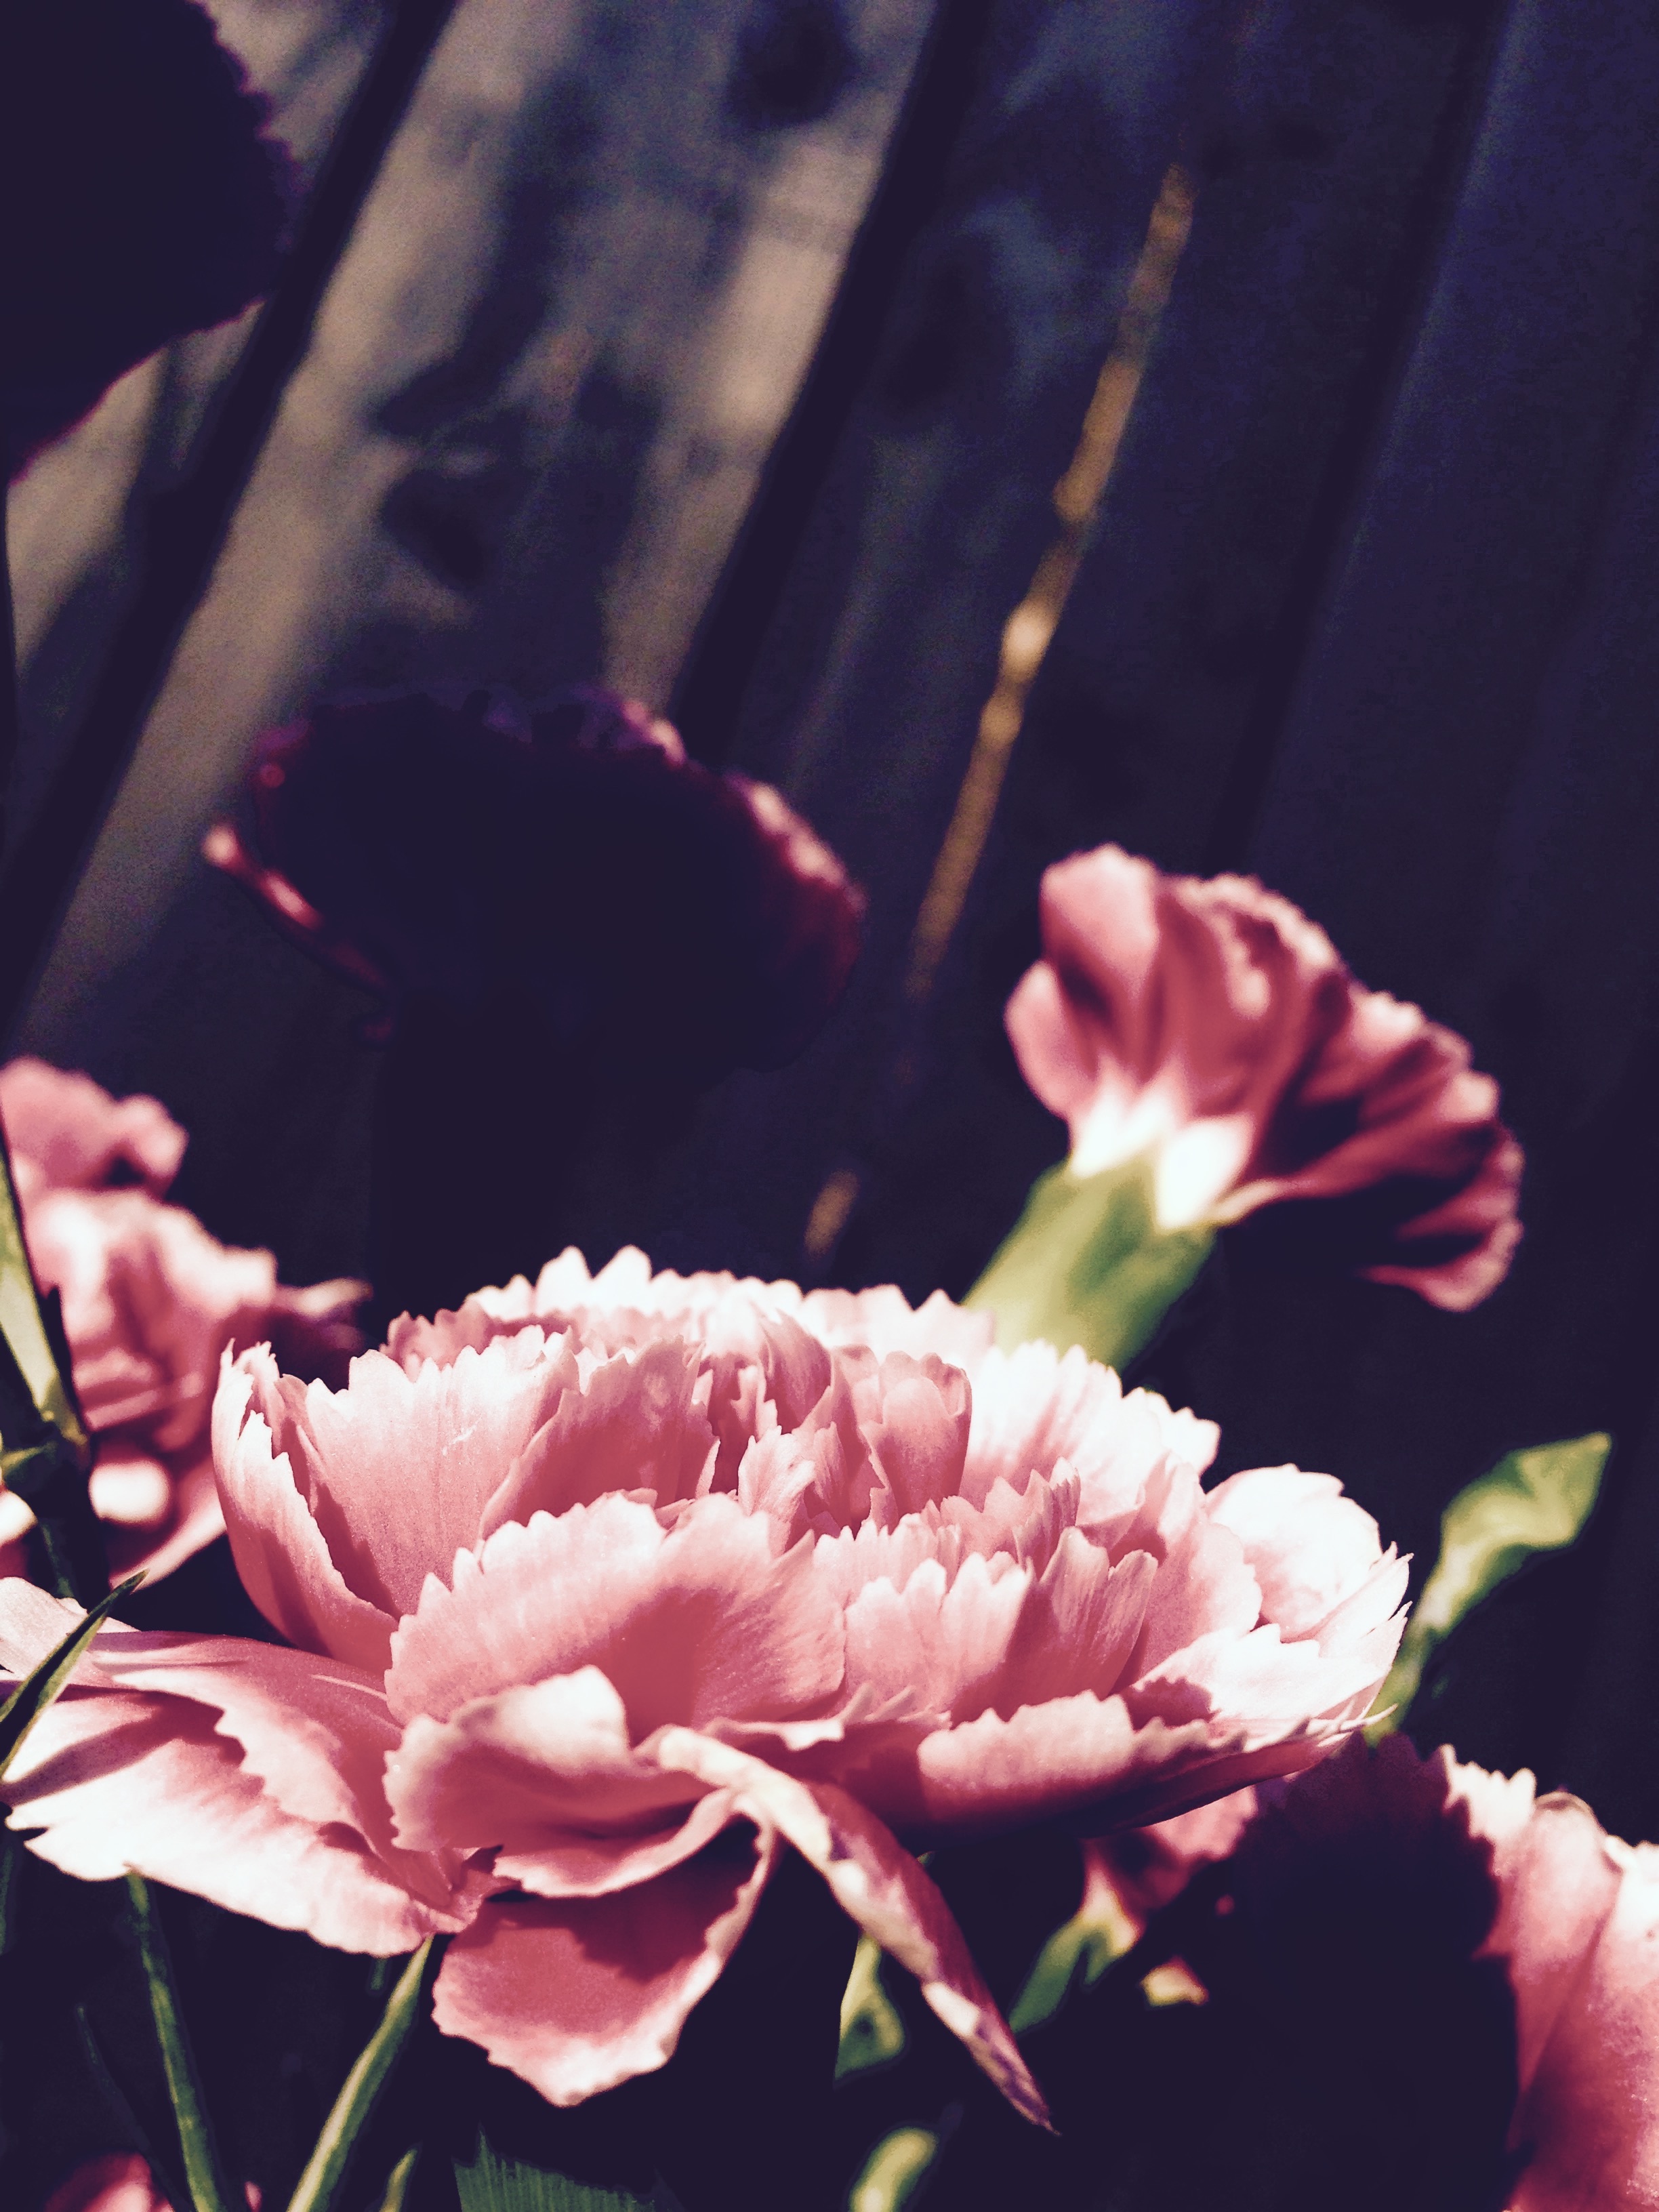
blossom, plant, photography, leaf, flower, petal, spring, red, pink, flora, close up, macro photography, flowering plant, land plant